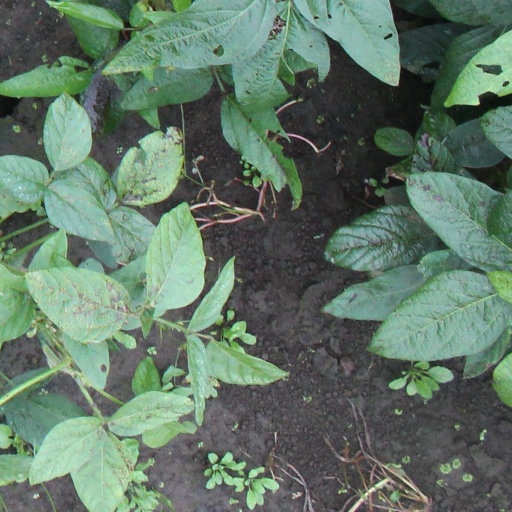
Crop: soybean